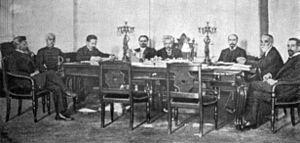
La proclamation de la République portugaise est le résultat du coup d'État organisé par le Parti républicain portugais. Plus connue sous le nom de Révolution du 5 octobre 1910, elle met fin à la monarchie constitutionnelle et installe un régime républicain au Portugal.